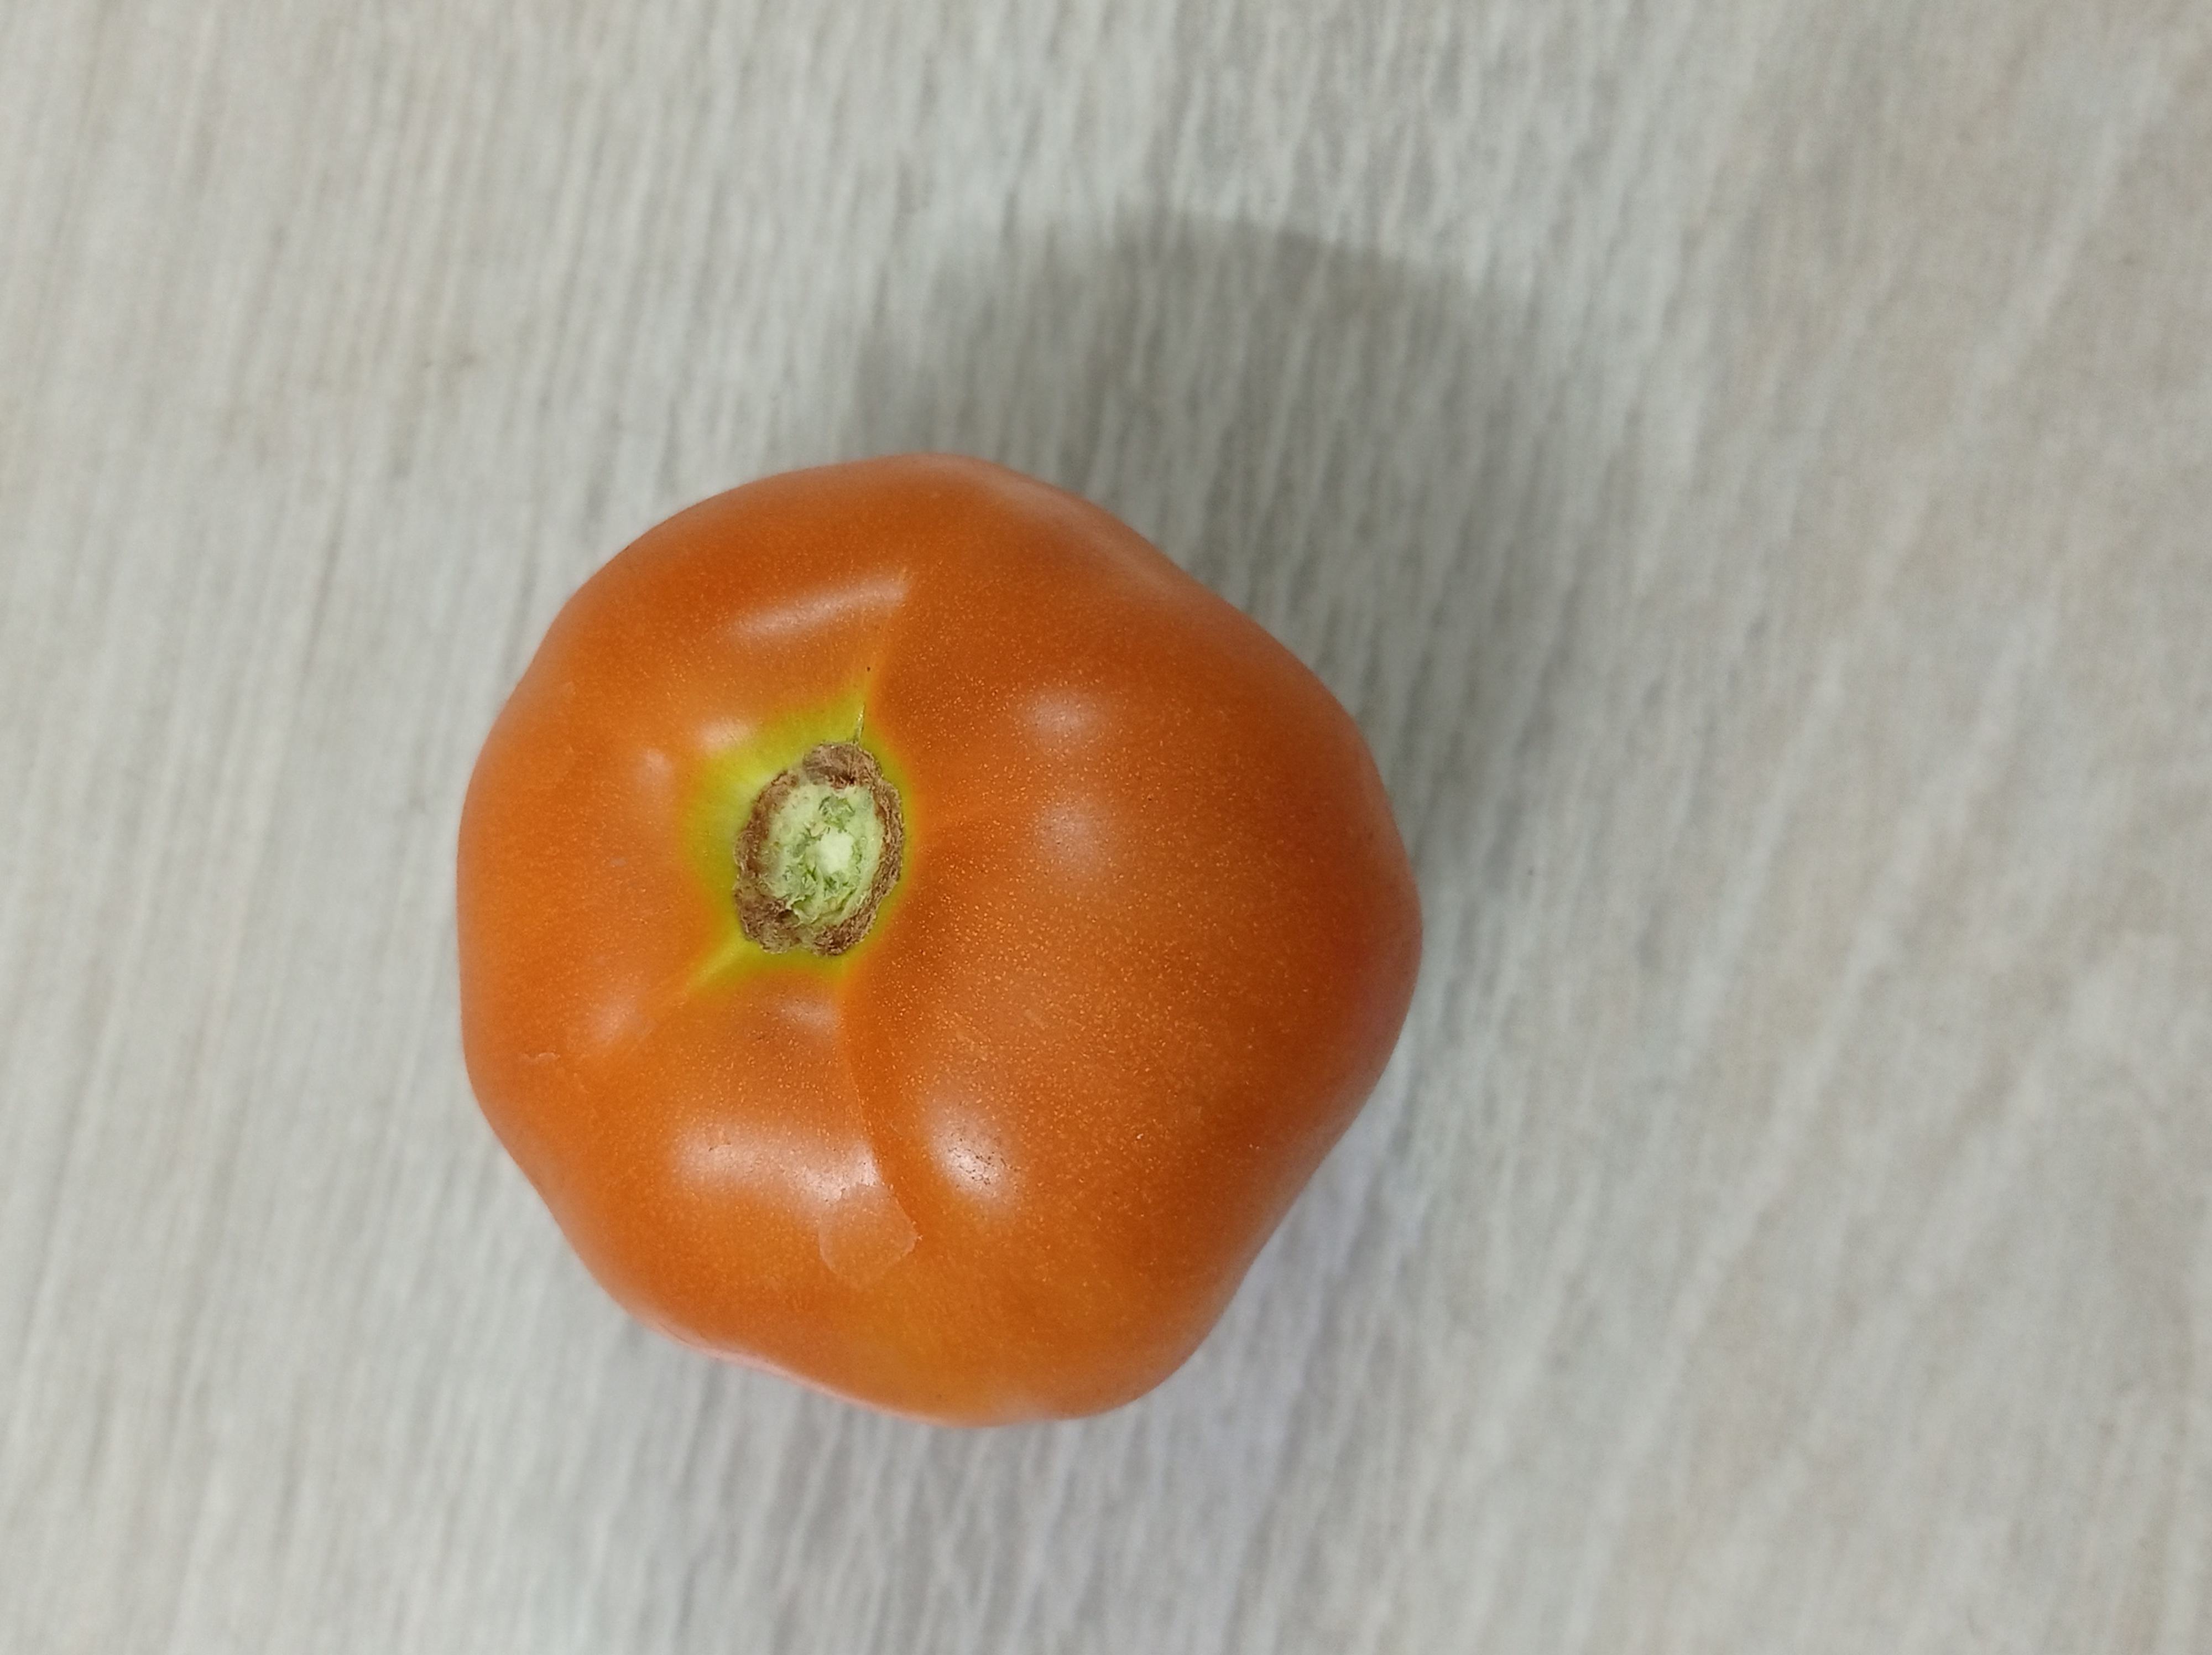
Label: Fresh